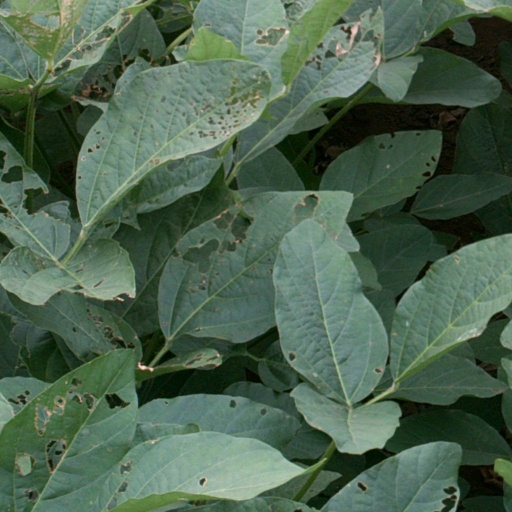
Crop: soybean